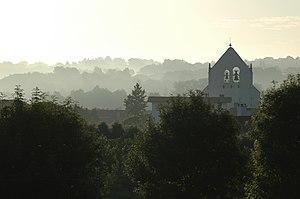
Ahetze est une commune française, située dans le département des Pyrénées-Atlantiques en région Nouvelle-Aquitaine.
Cet article recense une partie des monuments historiques des Pyrénées-Atlantiques, en France.
L'église Saint-Martin d'Ahetze se situe sur la commune d'Ahetze, dans le département français des Pyrénées-Atlantiques. Sa construction date partiellement du XVIᵉ siècle. Elle est inscrite aux monuments historiques depuis 1973. Elle est dédiée à saint Martin.